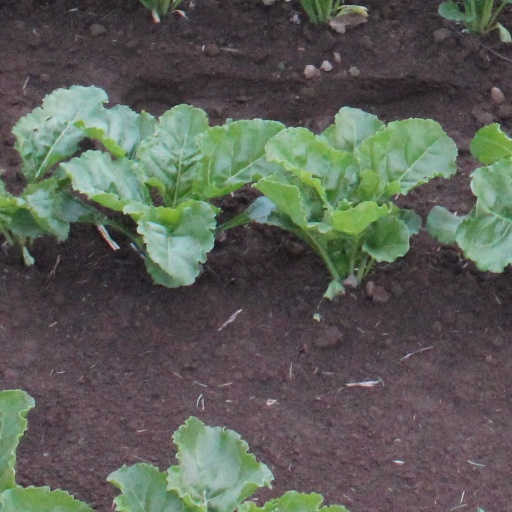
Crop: sugar beet